Frederick II, Holy Roman Emperor

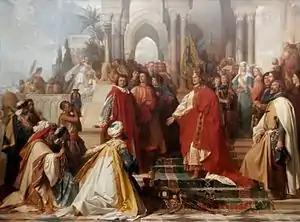
"The Court of Emperor Frederick II in Palermo" by Arthur von Ramberg

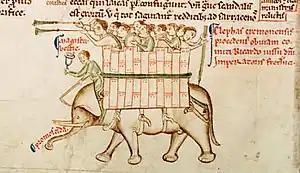
The Cremona elephant as depicted in the "Chronica maiora", Part II, Parker Library, MS 16, fol. 151v – On parade during the visit of Frederick's brother-in-law Richard of Cornwall to Cremona in 1241

Frederick's contemporaries called him "stupor mundi", the "astonishment" or the "wonder of the world", and "immutator mirabilis" or the "marvellous transformer [of the world]" for his charismatic personality and his political designs and achievements. This carried with it a tinge of messianism from some of Frederick's supporters and a sense of the demonic from his opponents. Many of his contemporaries were astonished, even transfixed by his audacity, stubbornness, and extraordinary ambitions. However, they were also sometimes repelled and terrified by the pronounced unorthodoxy of the Hohenstaufen emperor, his cruelty and despotism. Even so, the famous English chronicler Matthew of Paris still acclaimed Frederick as the "greatest of the princes of the earth."